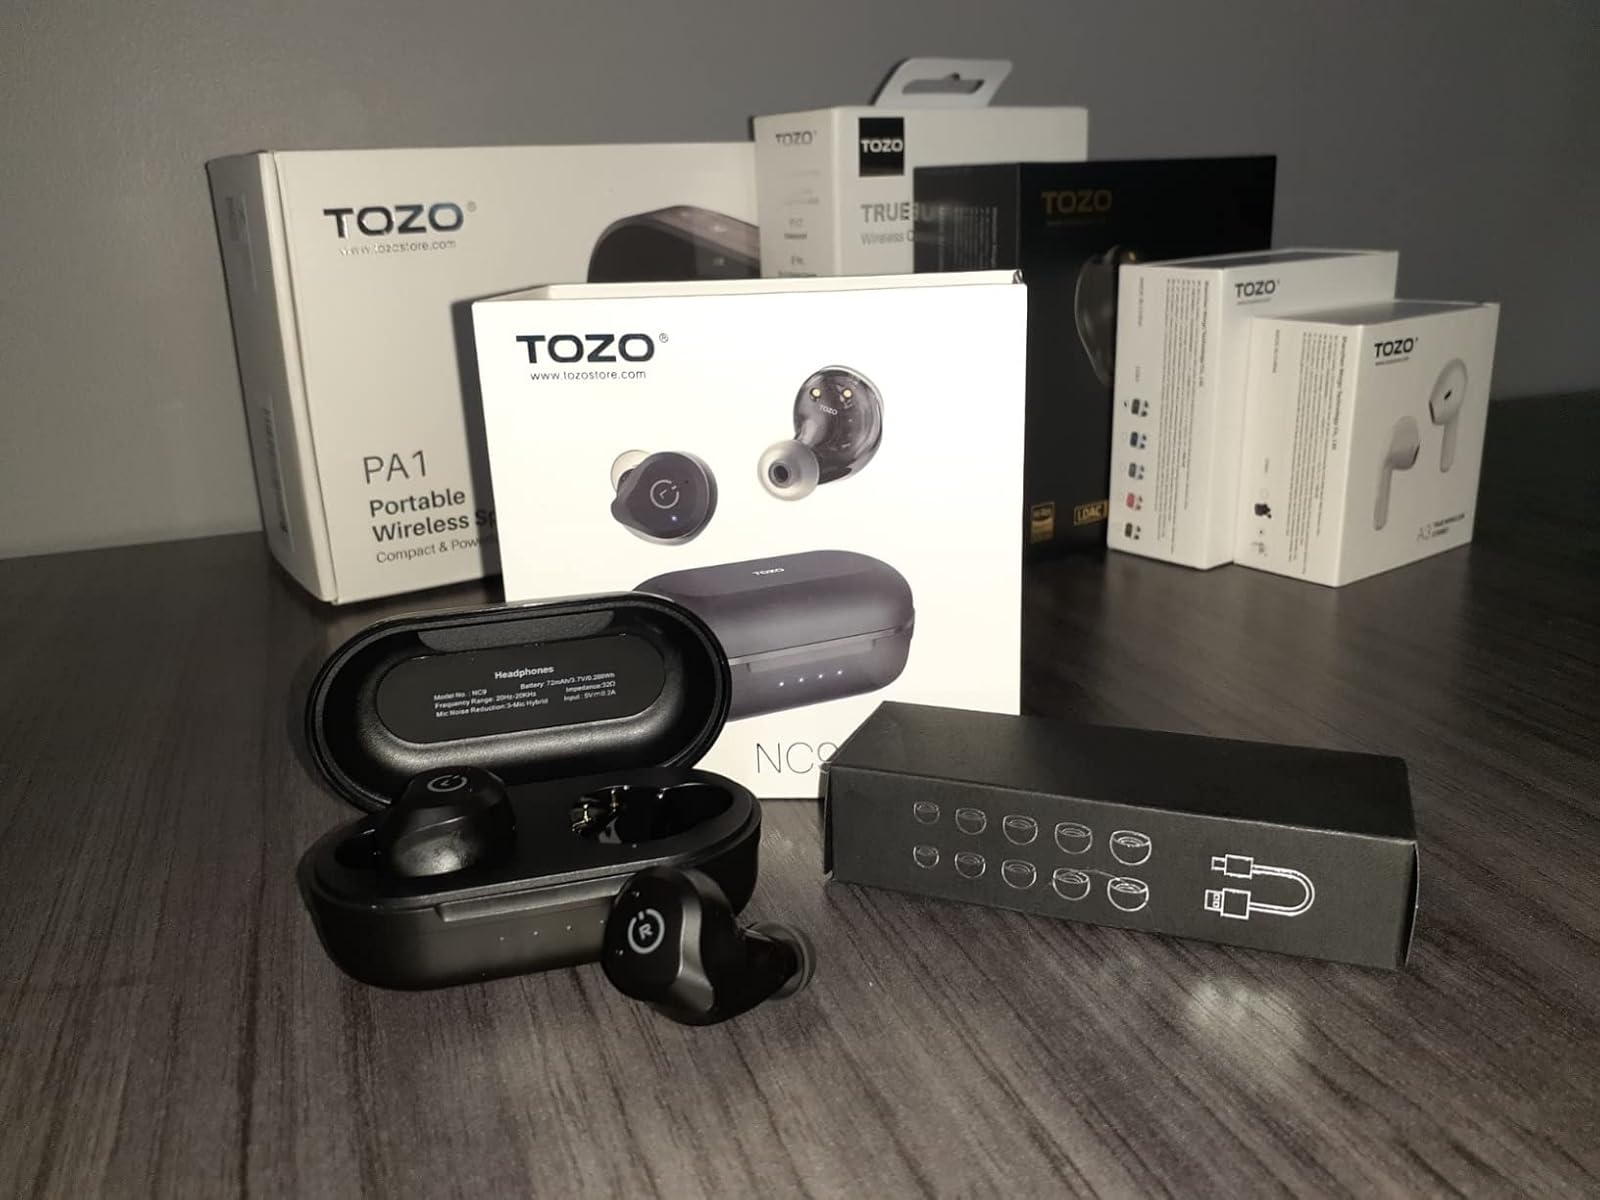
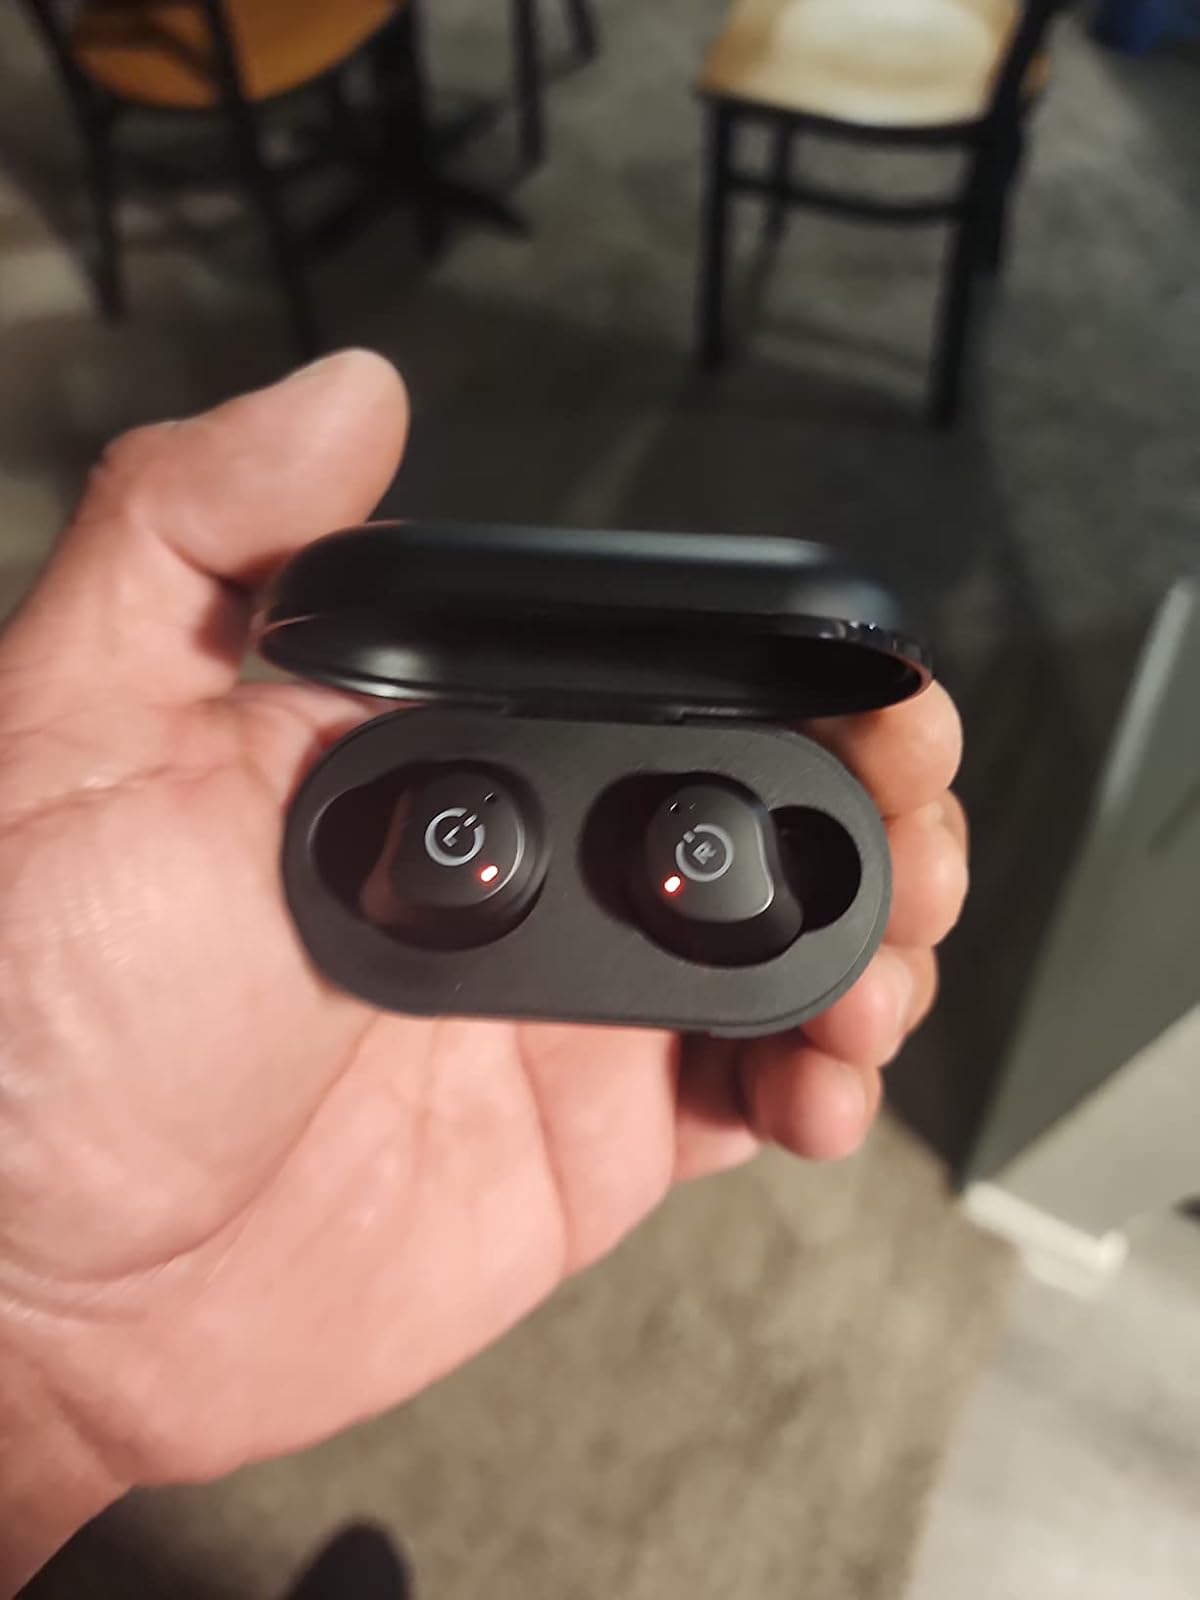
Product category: earbuds
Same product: yes